Oregon Ducks football statistical leaders

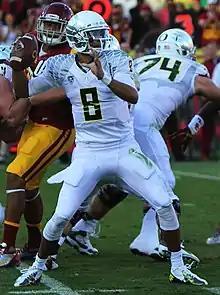
Marcus Mariota set Oregon career records in passing yards and passing touchdowns, despite only playing 3 seasons.

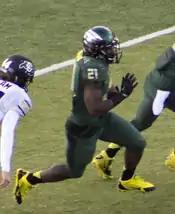
Royce Freeman is Oregon's career leader in rushing yards and rushing touchdowns.

The Oregon Ducks football statistical leaders are individual statistical leaders of the Oregon Ducks football program in various categories, including passing rushing receiving total offense, defensive stats, and kicking. Within those areas, the lists identify single-game, single-season, and career leaders. As of the upcoming 2024 season, the Ducks represent the University of Oregon in the NCAA Division I FBS Big Ten Conference.